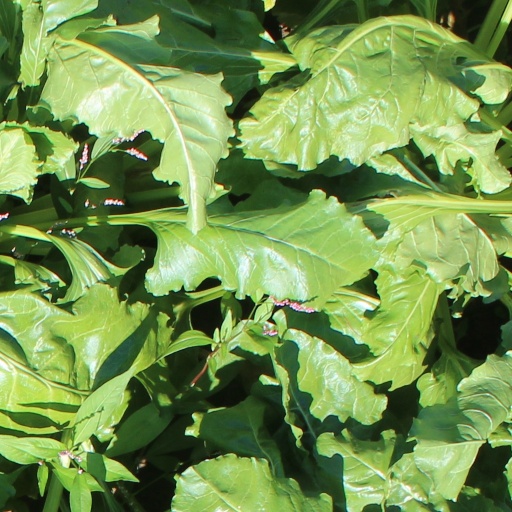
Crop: sugar beet